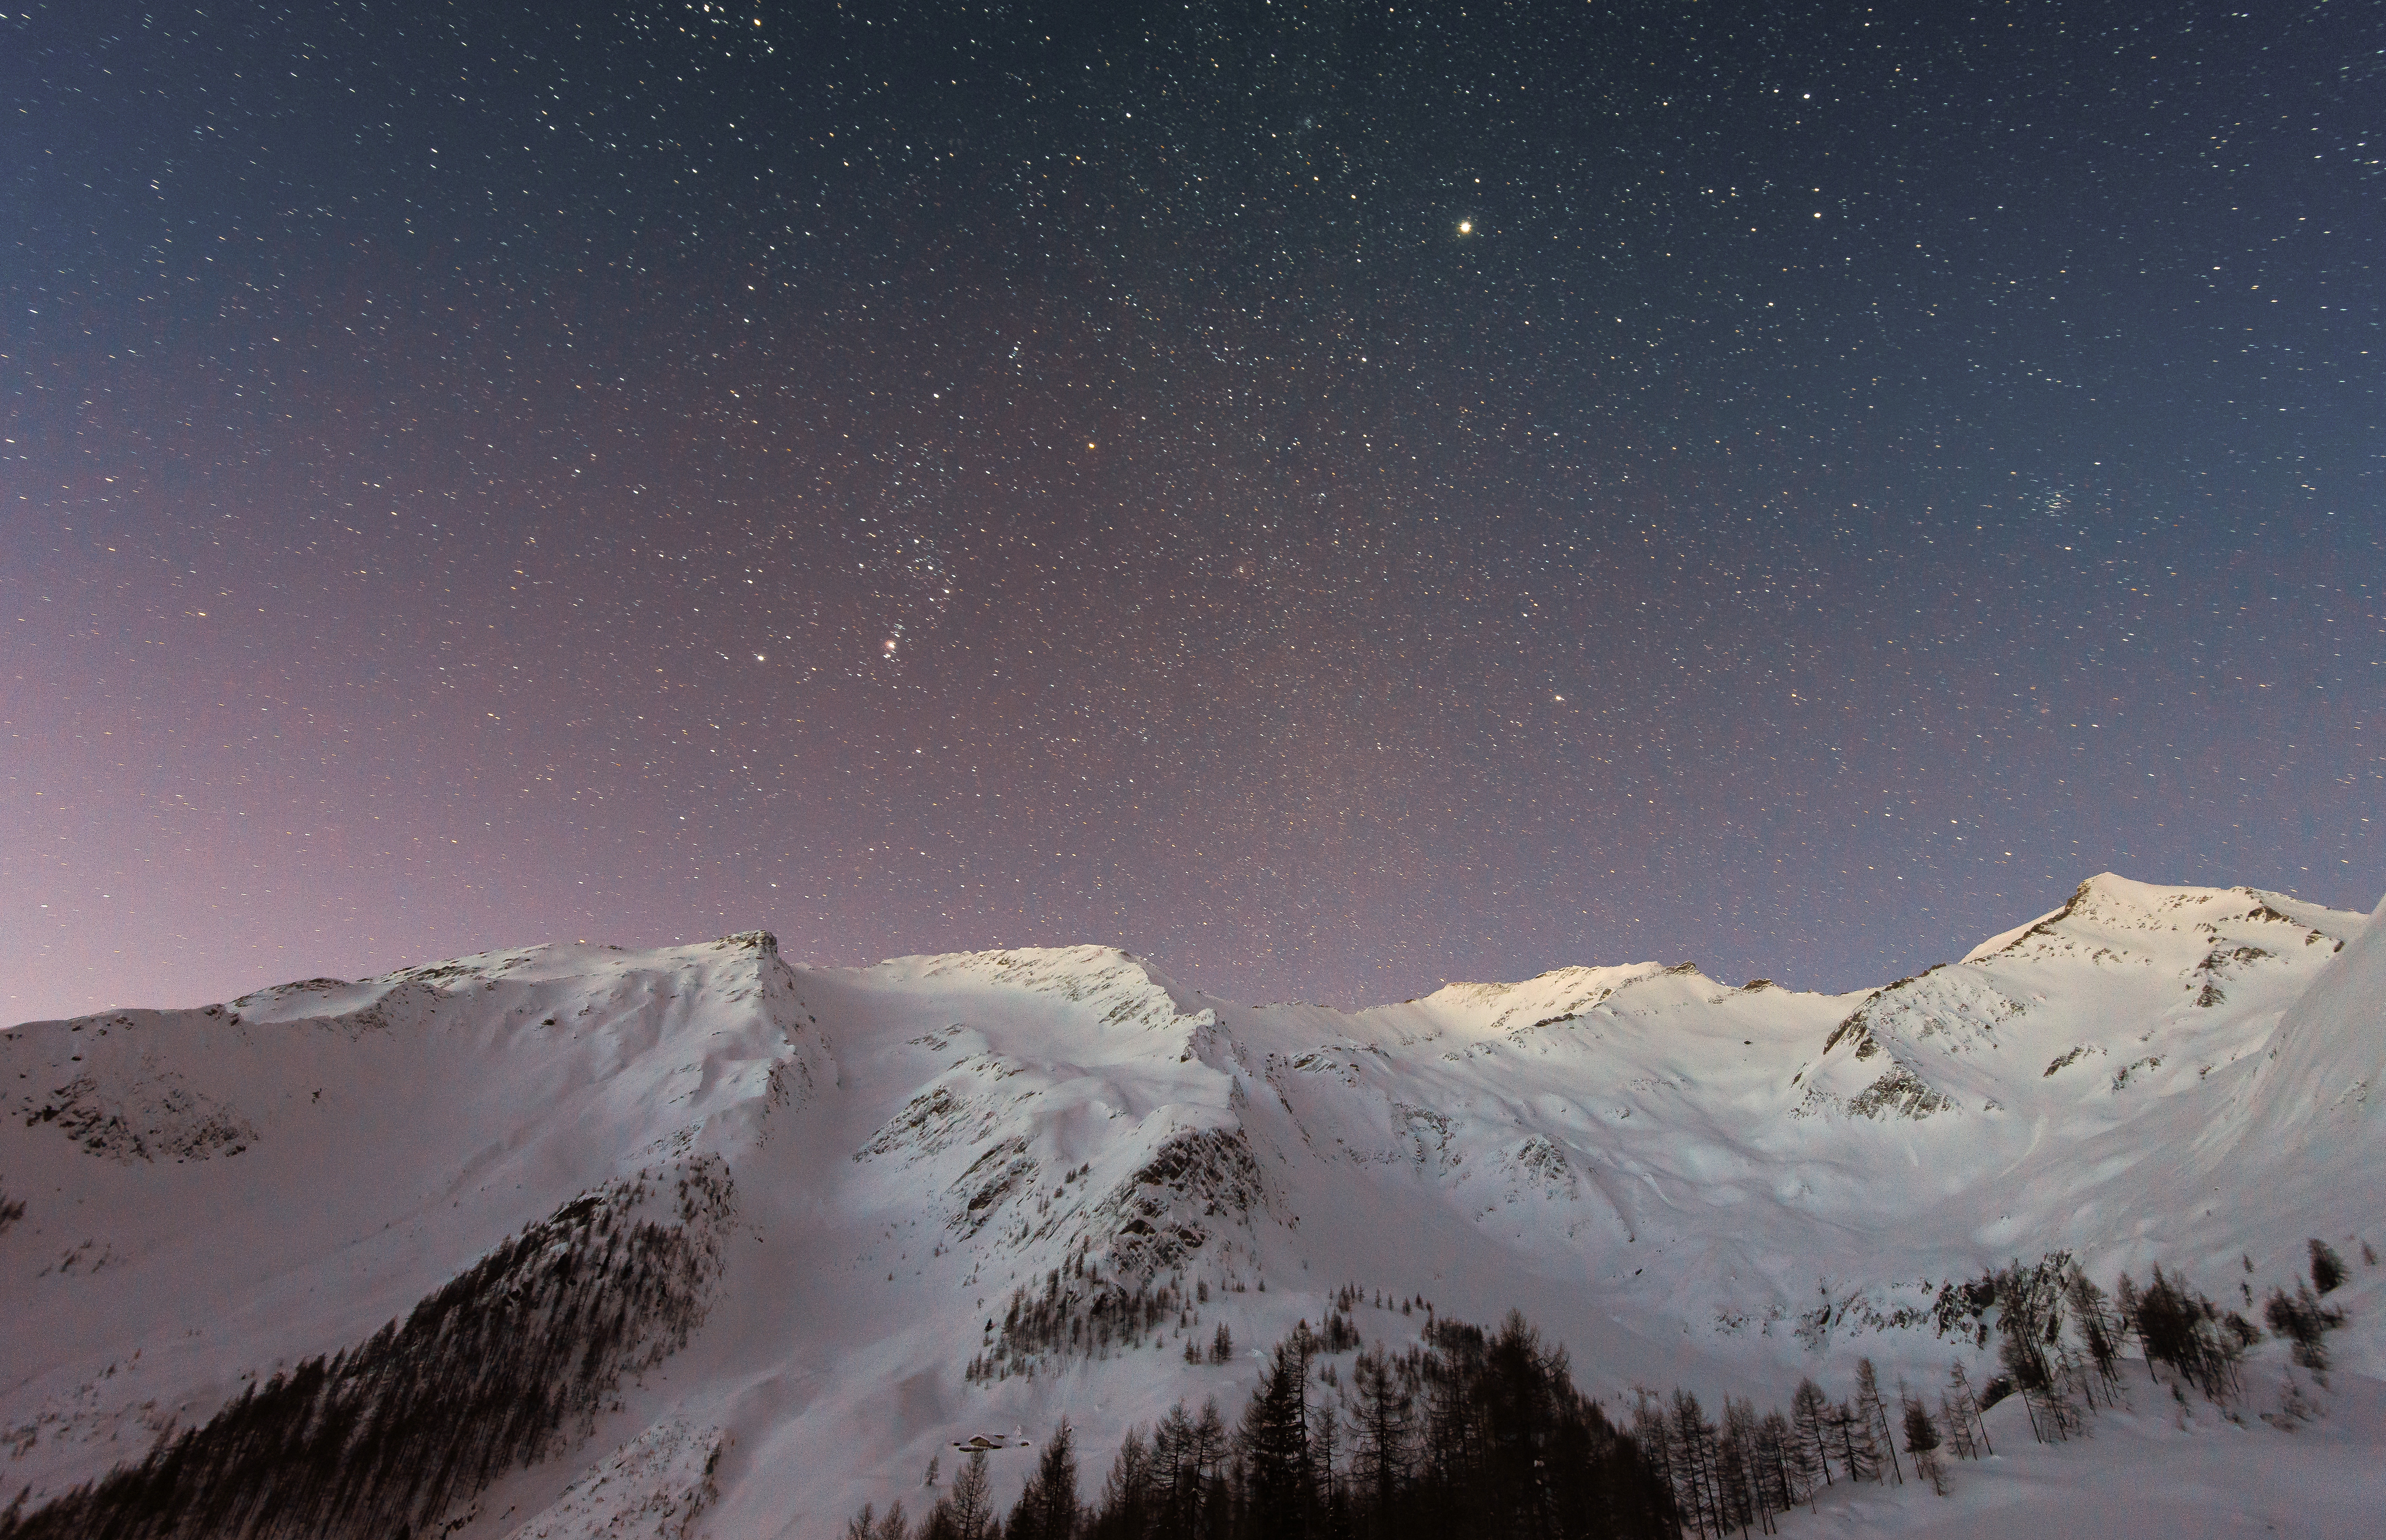
sky, mountainous landforms, mountain, mountain range, atmosphere, winter, snow, alps, geological phenomenon, night, summit, star, astronomical object, slope, glacial landform, cloud, massif, ridge, space, landscape, freezing, world, arctic, astronomy, ice cap